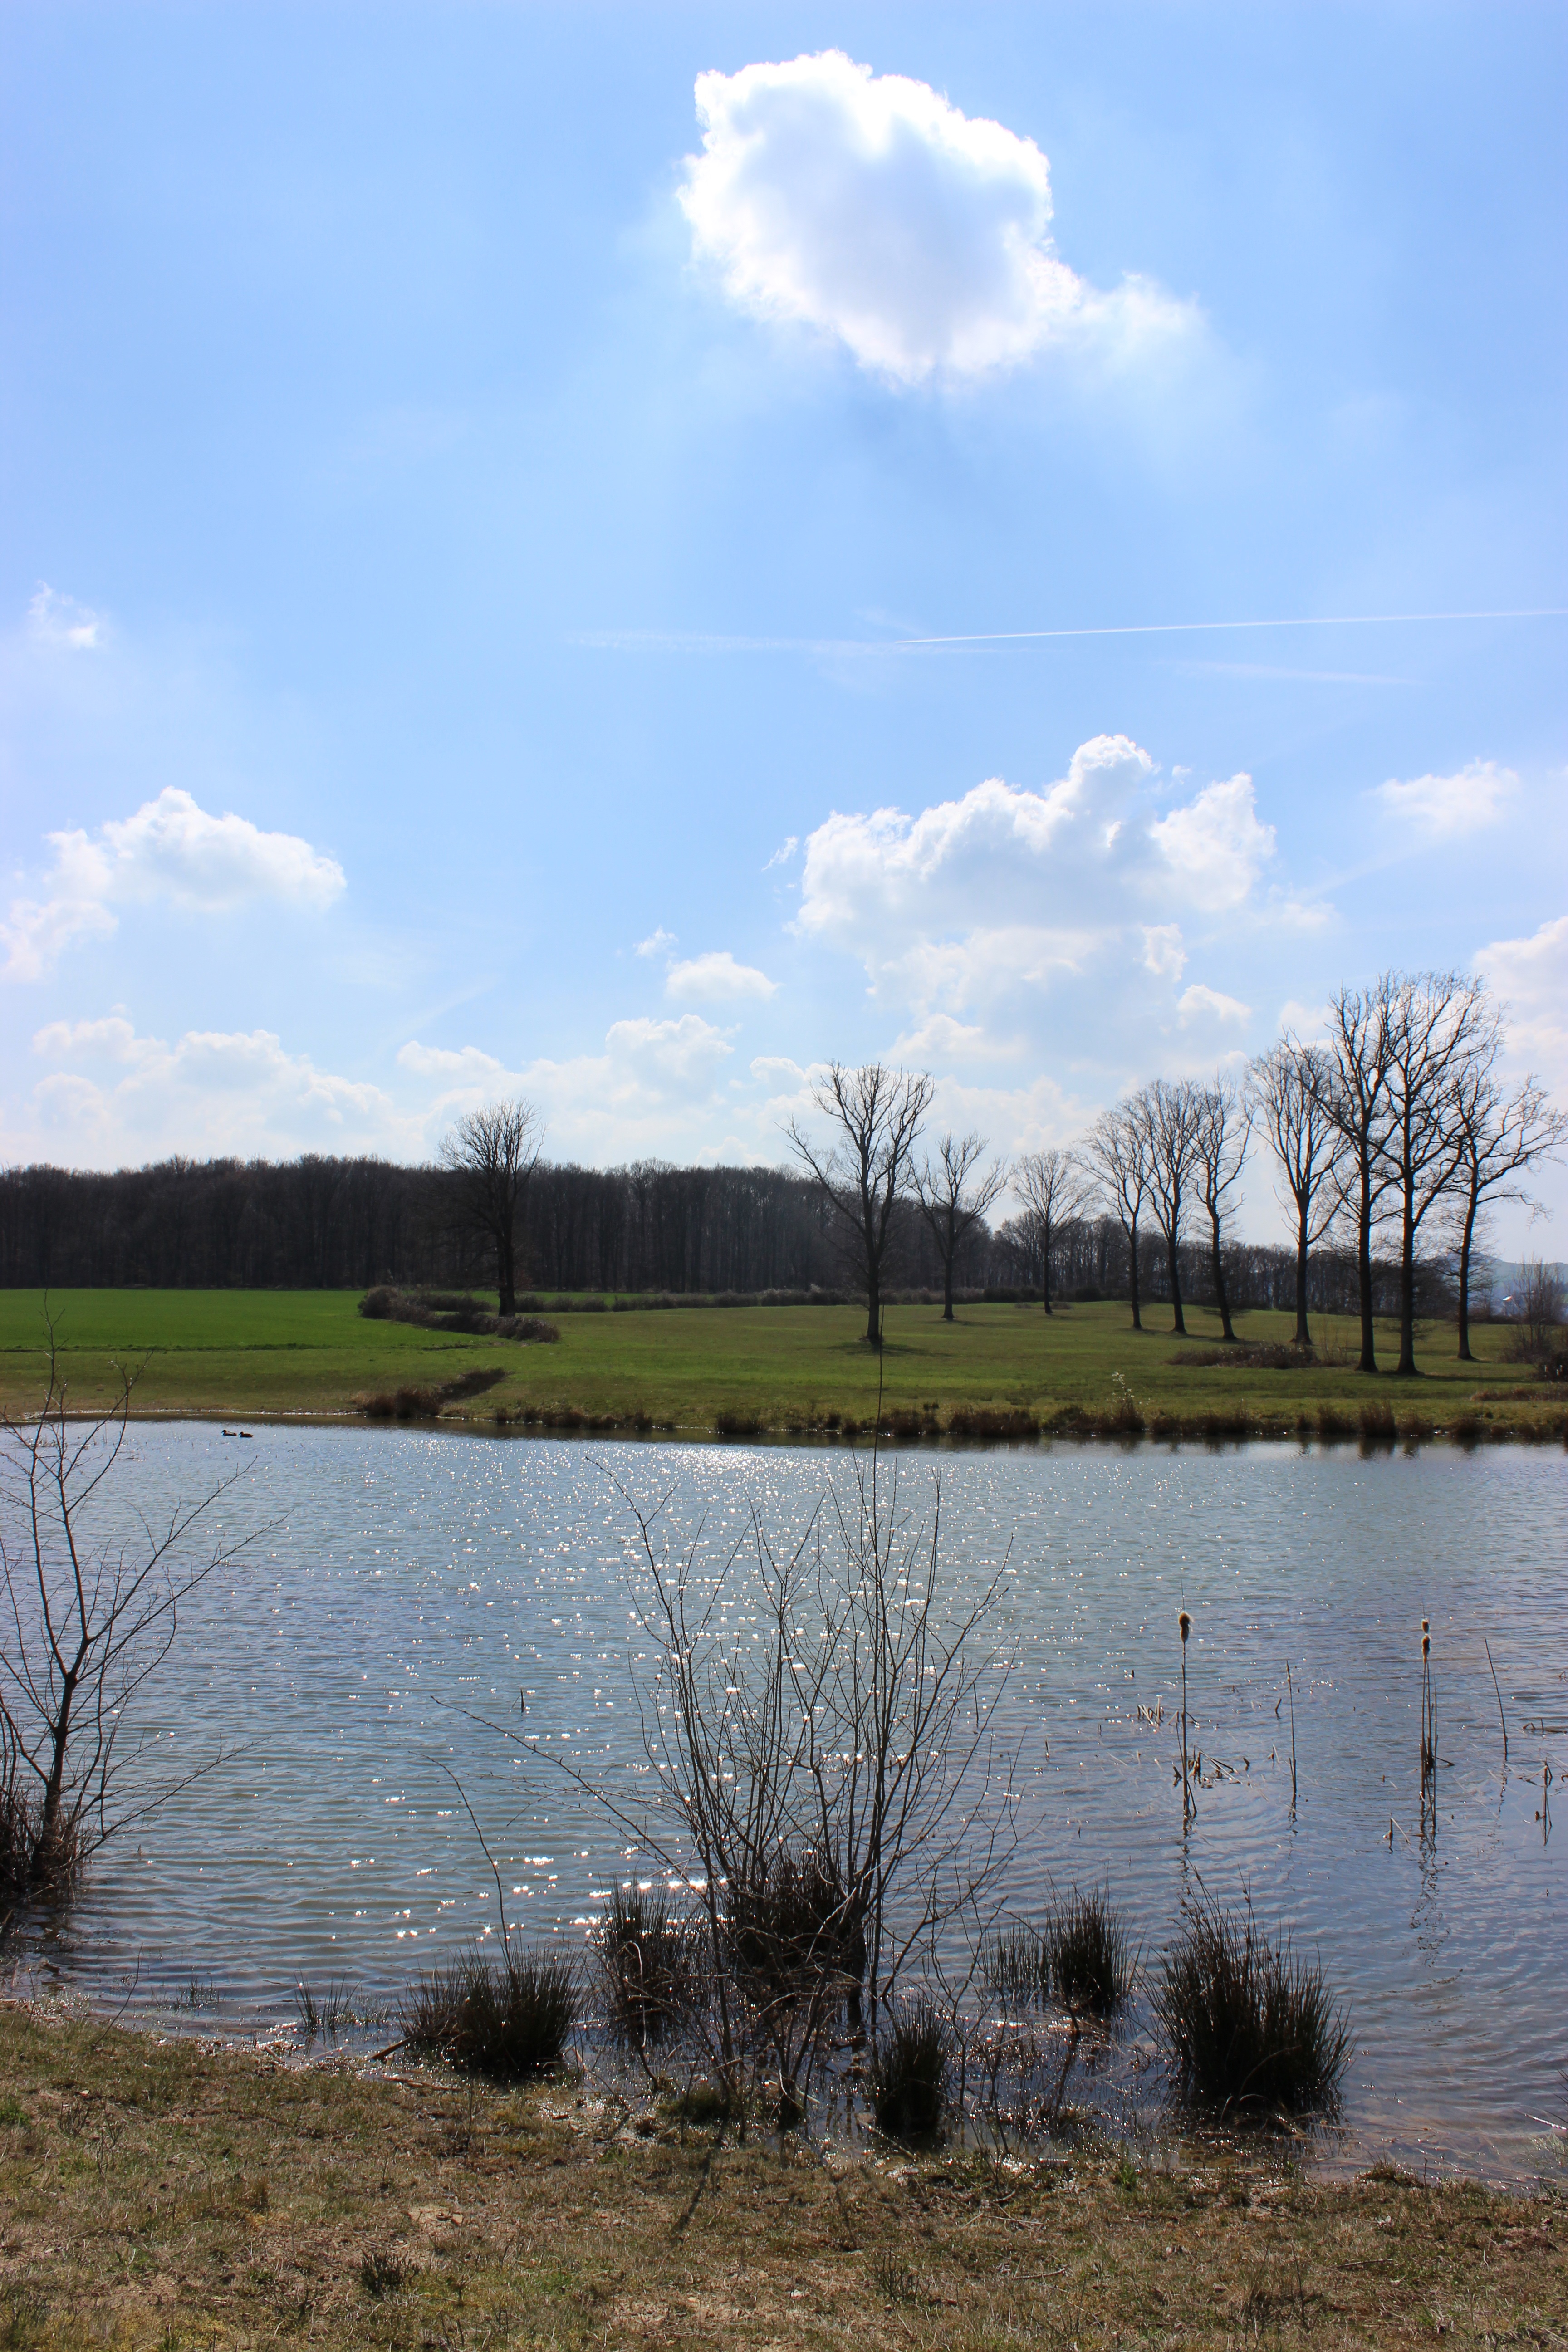
landscape, tree, water, nature, forest, grass, marsh, cloud, sky, field, lake, river, pond, idyllic, spring, reflection, reservoir, still water, waterway, trees, clouds, wetland, germany, april, quiet, habitat, mood, silent, waters, mirroring, nature conservation, rural area, maar, rodder maar, brohltal, vulkaneifel, natural environment